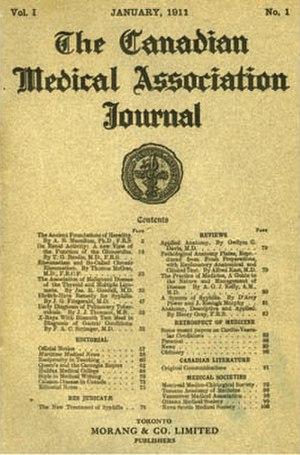
Le Canadian Medical Association Journal est une revue de médecine publié par l'Association médicale canadienne.